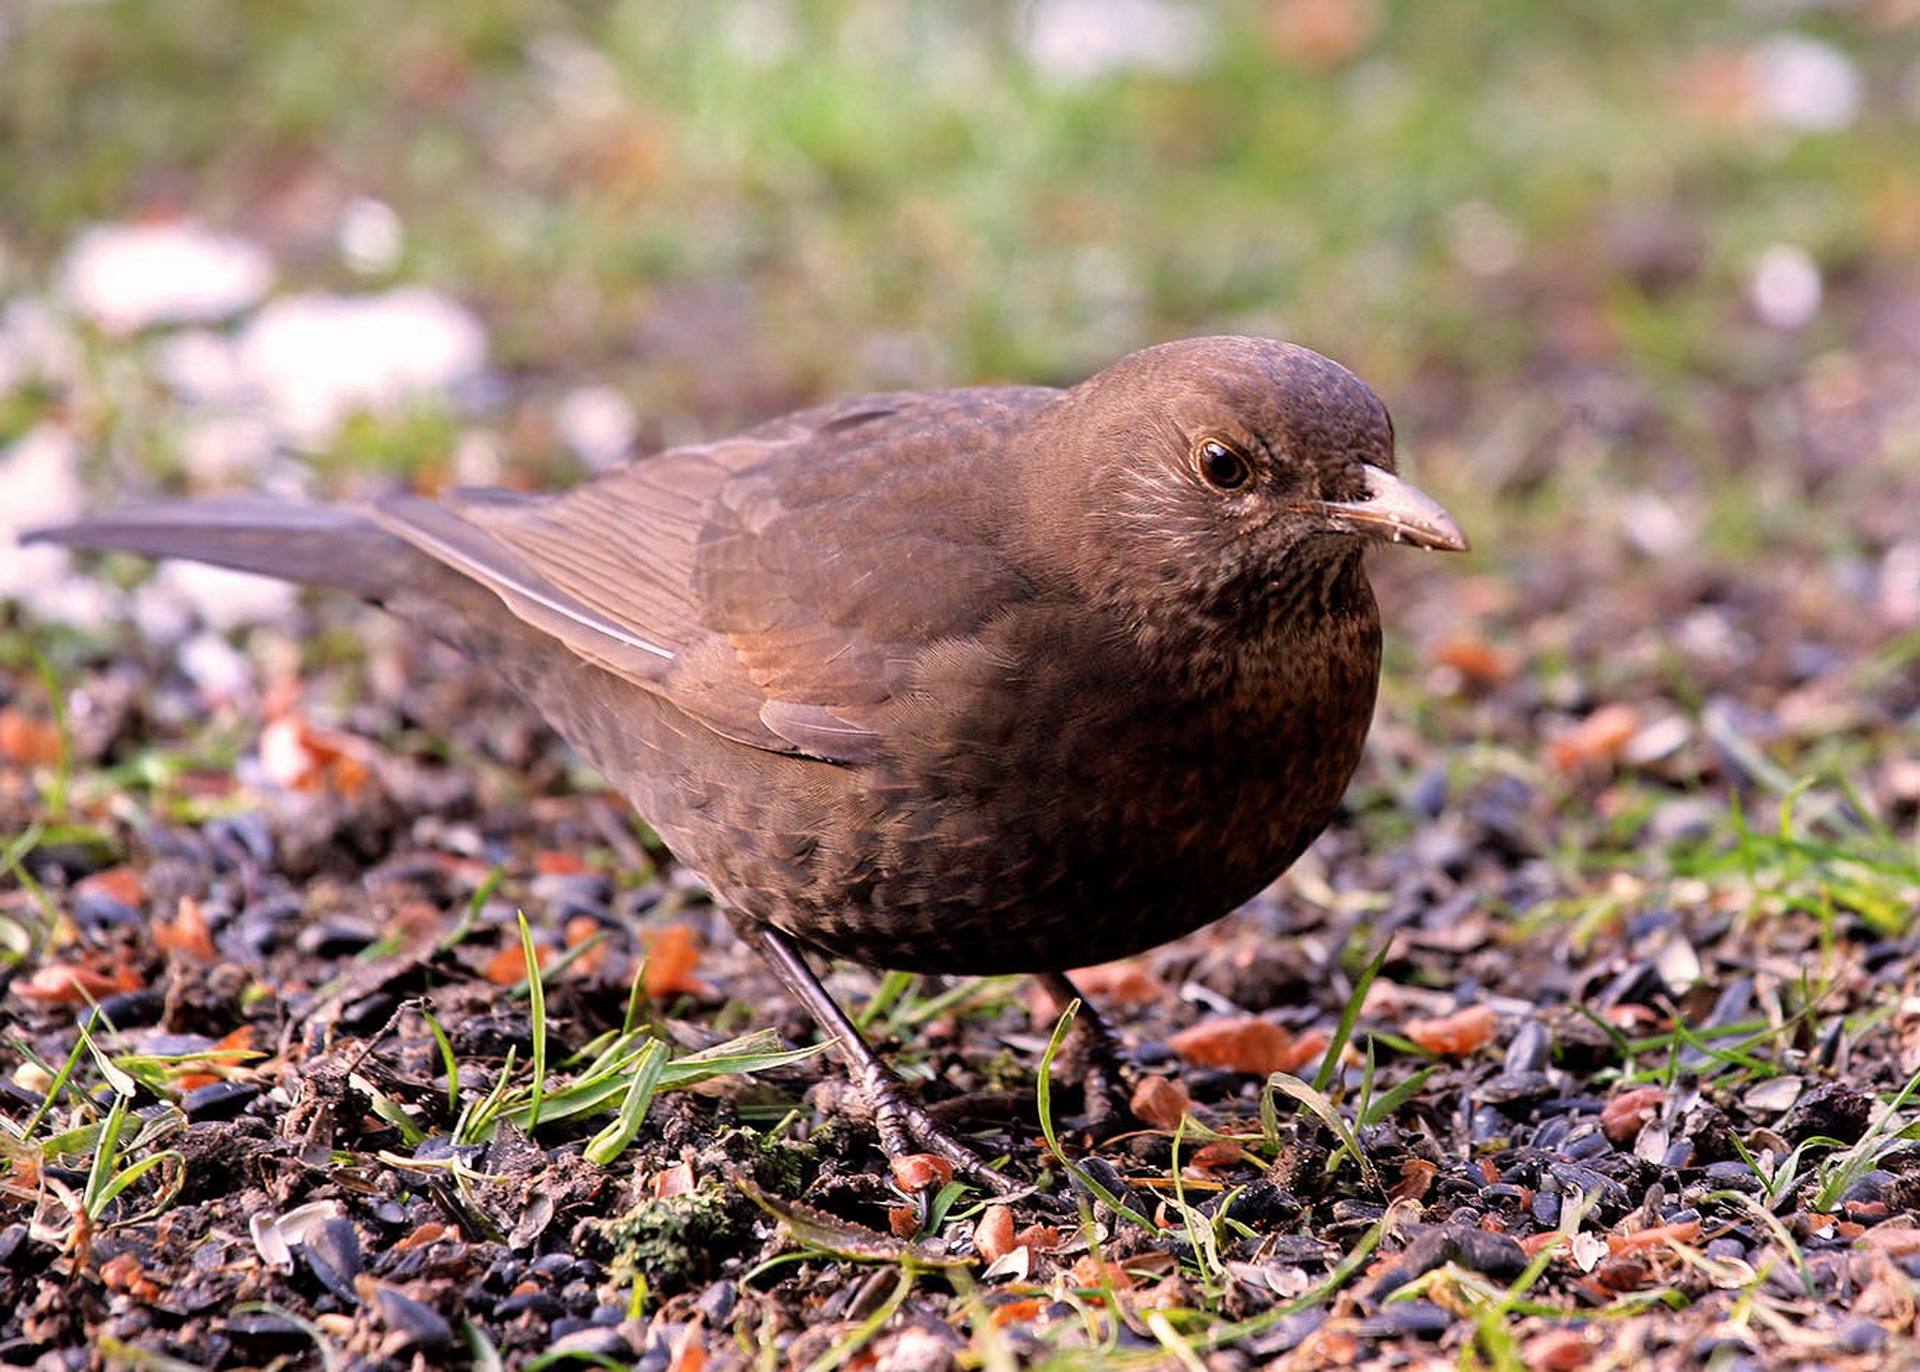
nature, outdoor, wilderness, bird, animal, fly, wildlife, wild, beak, mammal, freedom, robin, feather, avian, fauna, majestic, wings, vertebrate, creature, sparrow, finch, junco, blackbird, wren, house sparrow, old world flycatcher, perching bird, emberizidae, cinclidae, ortolan bunting